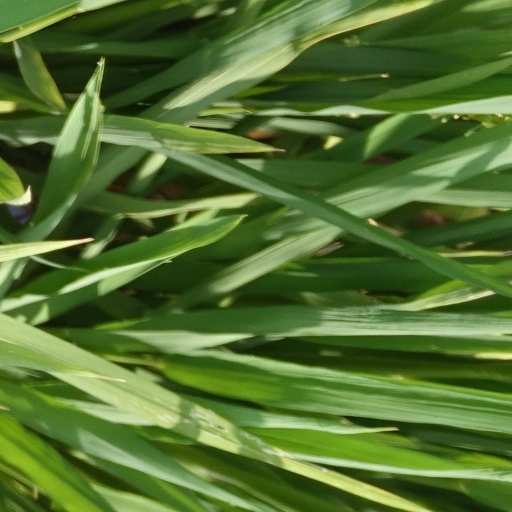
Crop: rice